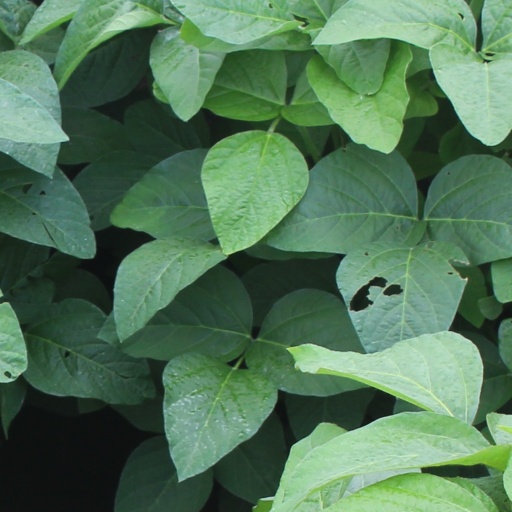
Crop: soybean